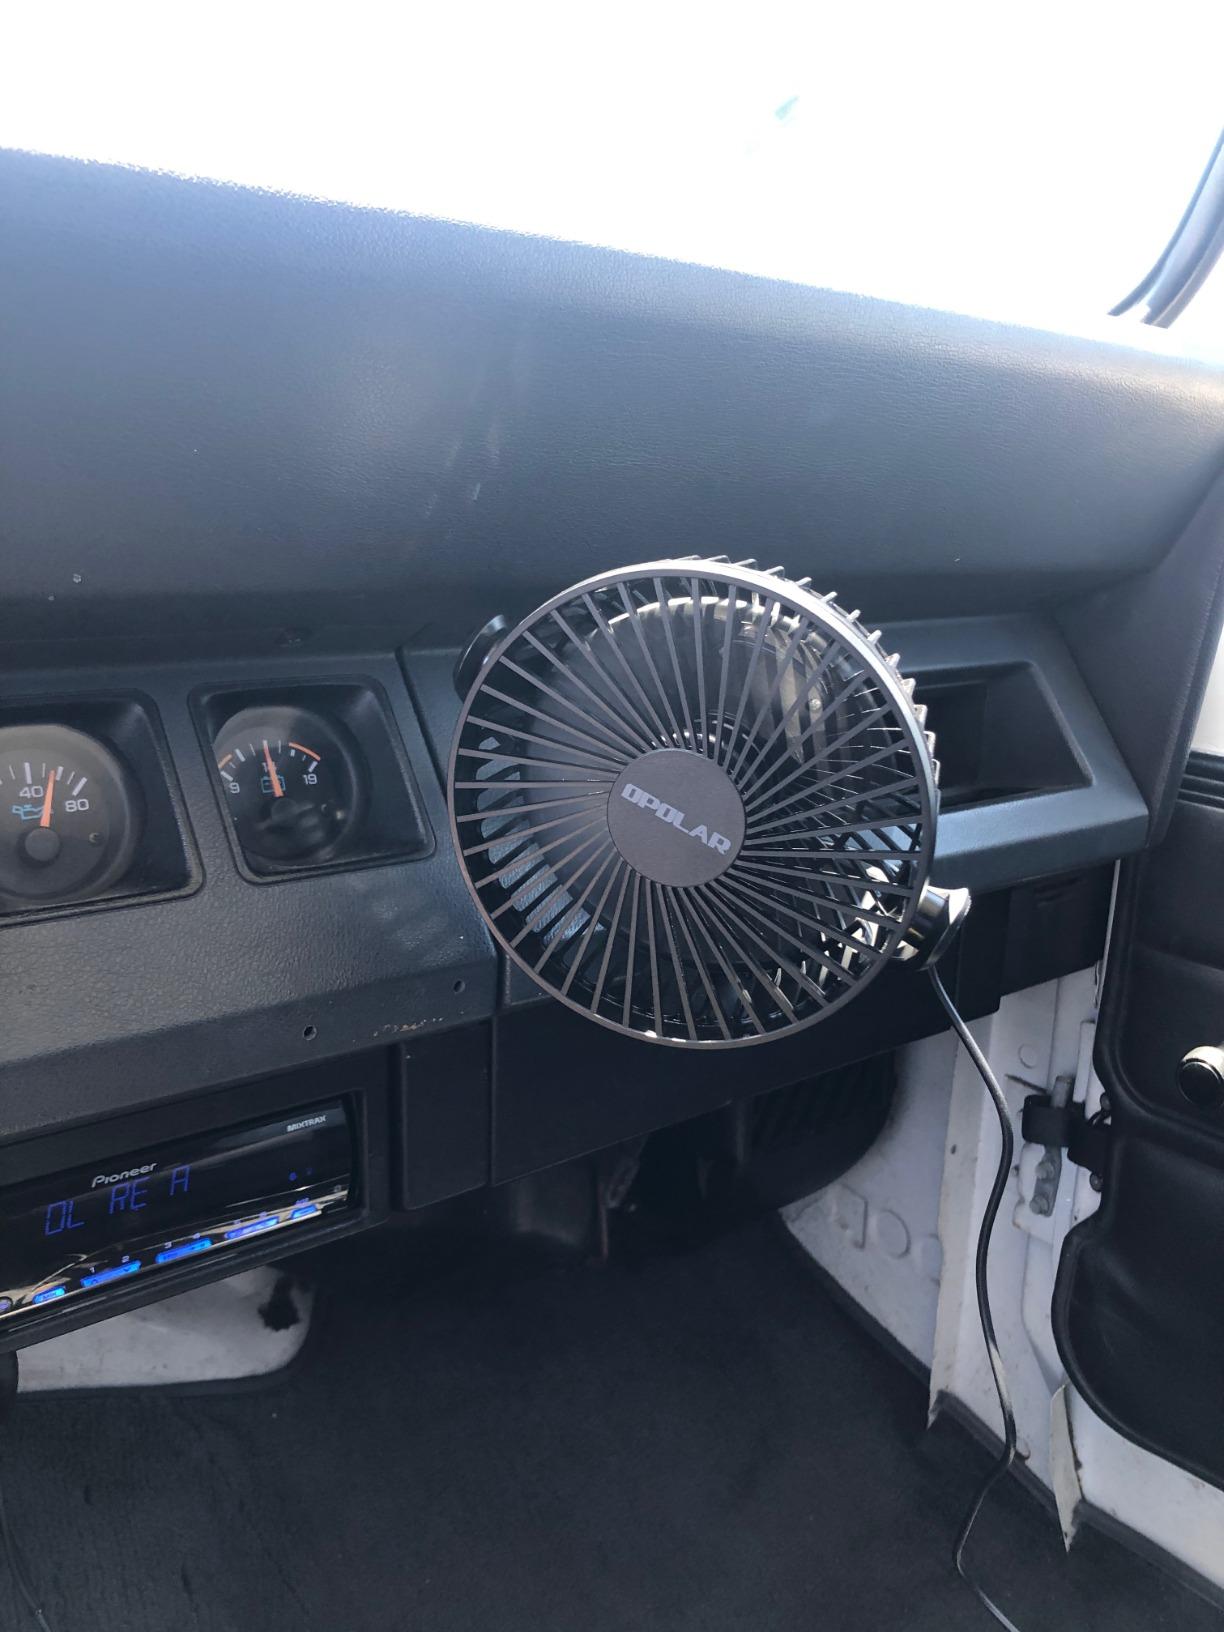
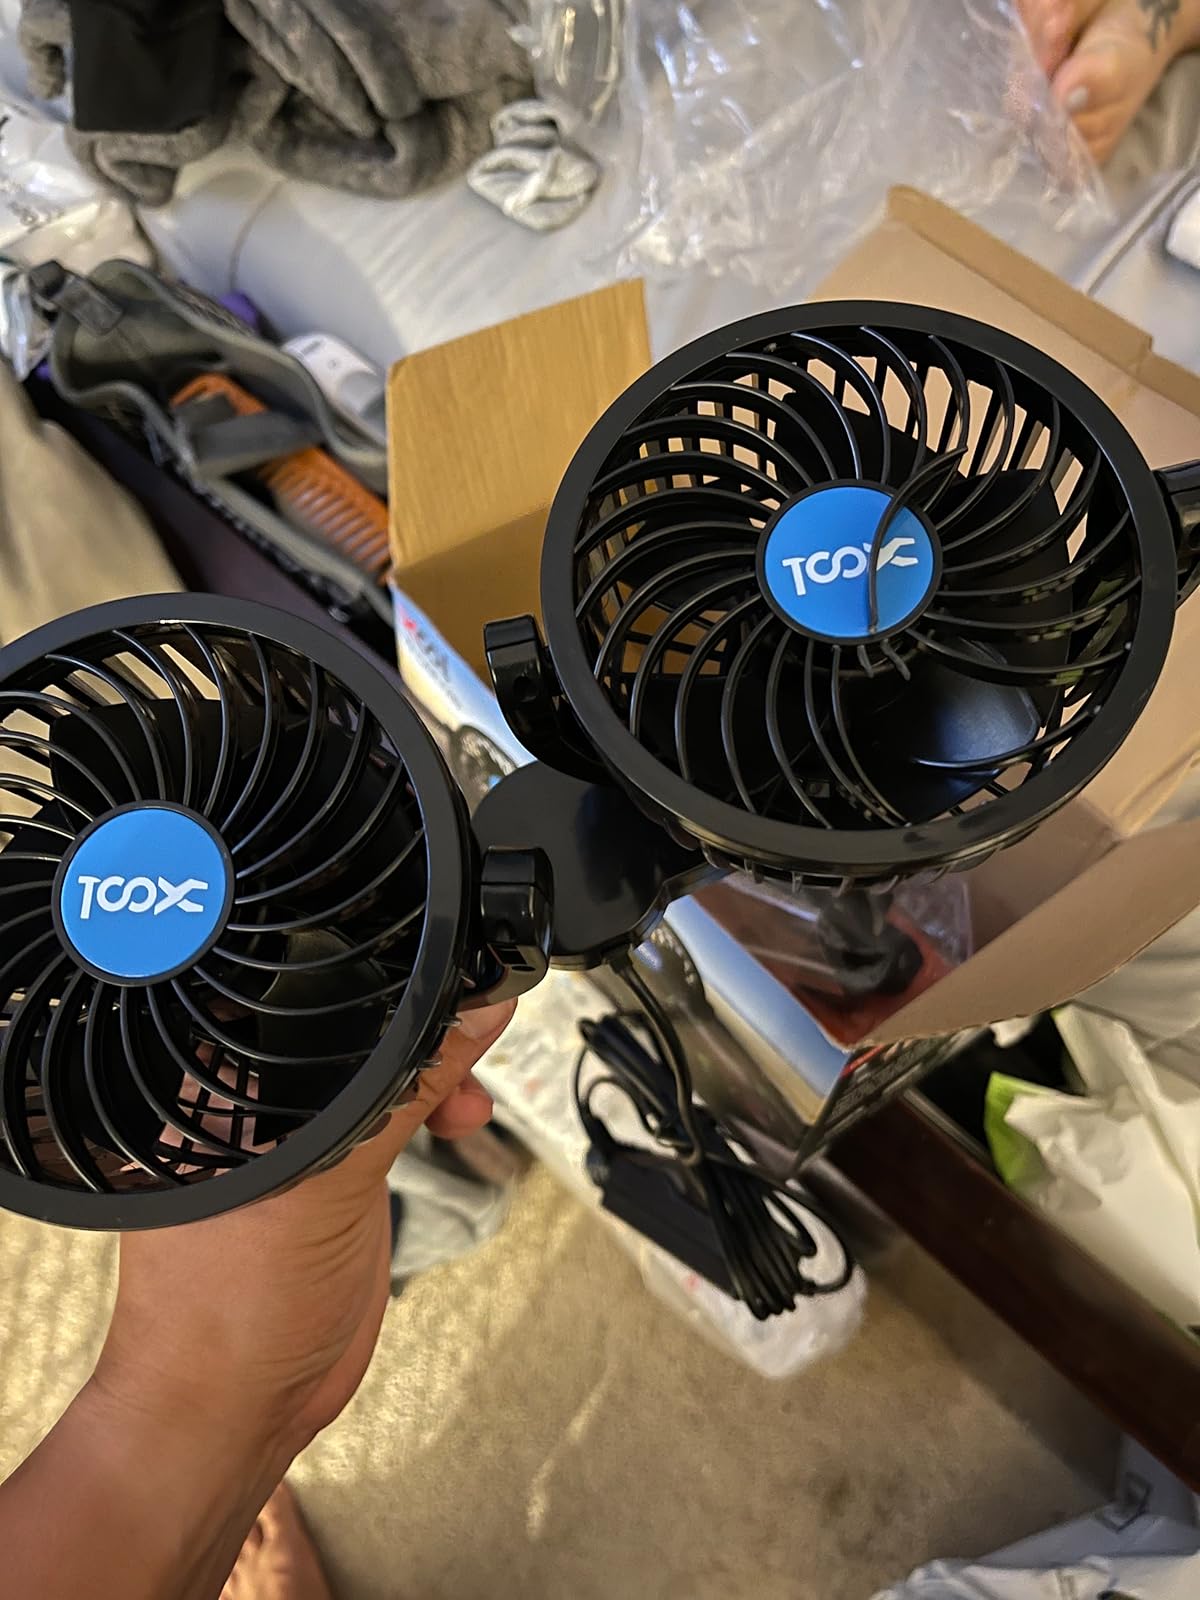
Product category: fan
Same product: no